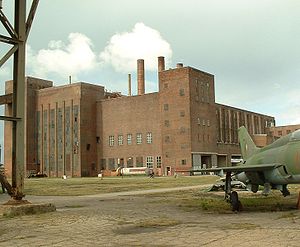
Historisch-Technisches Museum Peenemünde / Udstilling / Fotos
Historisch-Technische Museum Peenemünde er et historisk og tekniks museum, som siden 1991 befinder sig på arealet ved det tidligere kraftværk i Peenemünde på øen Usedom i den østlige del af den tyske delstat Mecklenburg-Vorpommern. Museet beskæftiger sig med raketforsøgsstationen Heeresversuchsanstalt Peenemünde og det tyske luftvåbens udvikling af raketter mellem 1936 og 1945. Siden januar 2007 er det en af Europas vigtigste museer for industrikultur. Fra åbningen af museet til år 2011 har mere end 4,6 millioner besøgende set udstillingen, derunder mange skoleklasser.